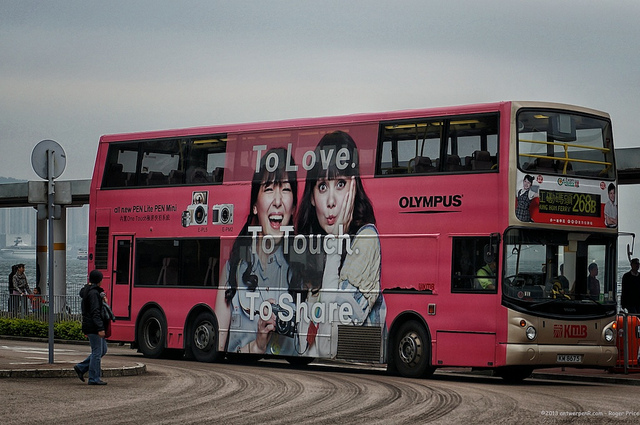
Two women are on an advertisement on the side of a pink bus.

a double deaker bus turning a corner of a road

pink double decker bus with two woman pictured on side

A double decker bus with an ad on the side.

a tall pink bus is turning down the street